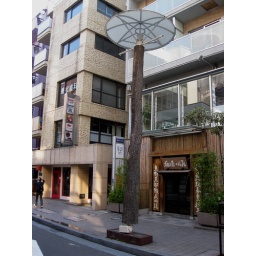
Akasaka-mitsuke district. The whole street is lined with them. The tree truck is real, but the effect is startling in its fakeness.